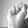
ASL letter: S